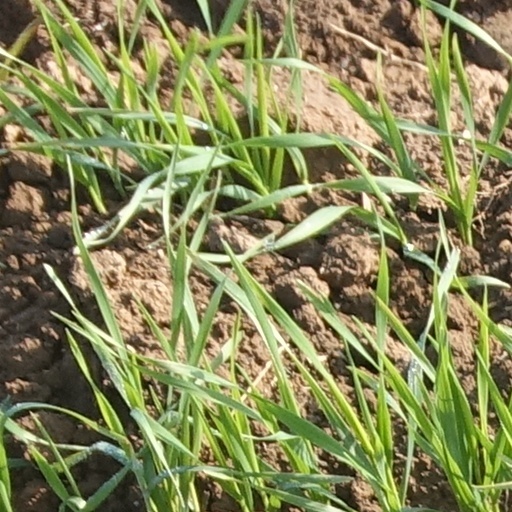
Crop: wheat